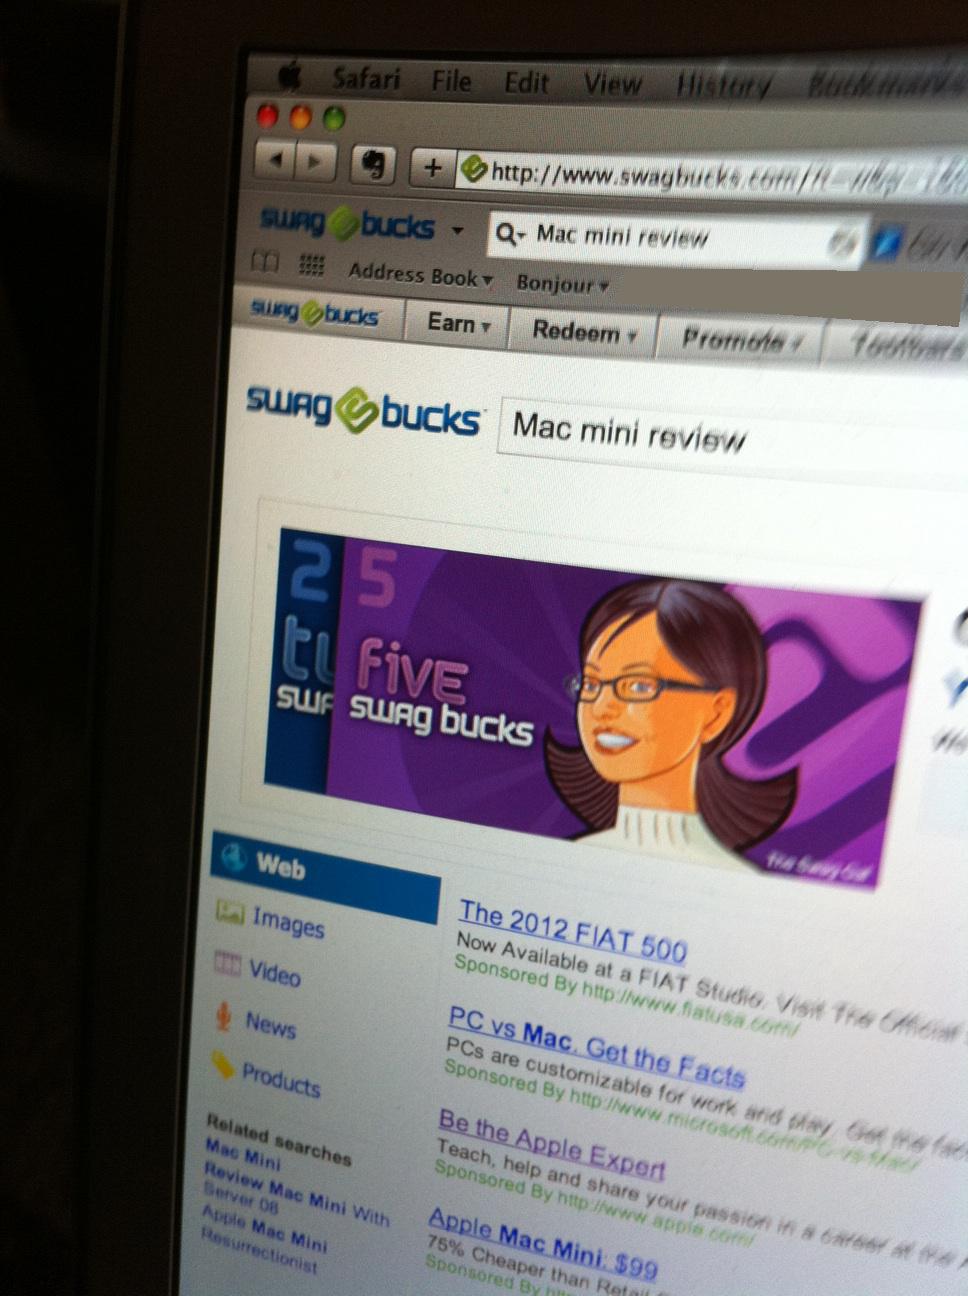Question: What letters do i have to type in to win the prize?
Answer: unanswerable